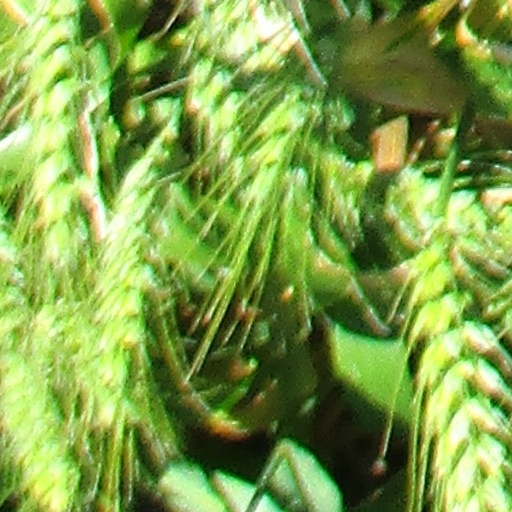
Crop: wheat